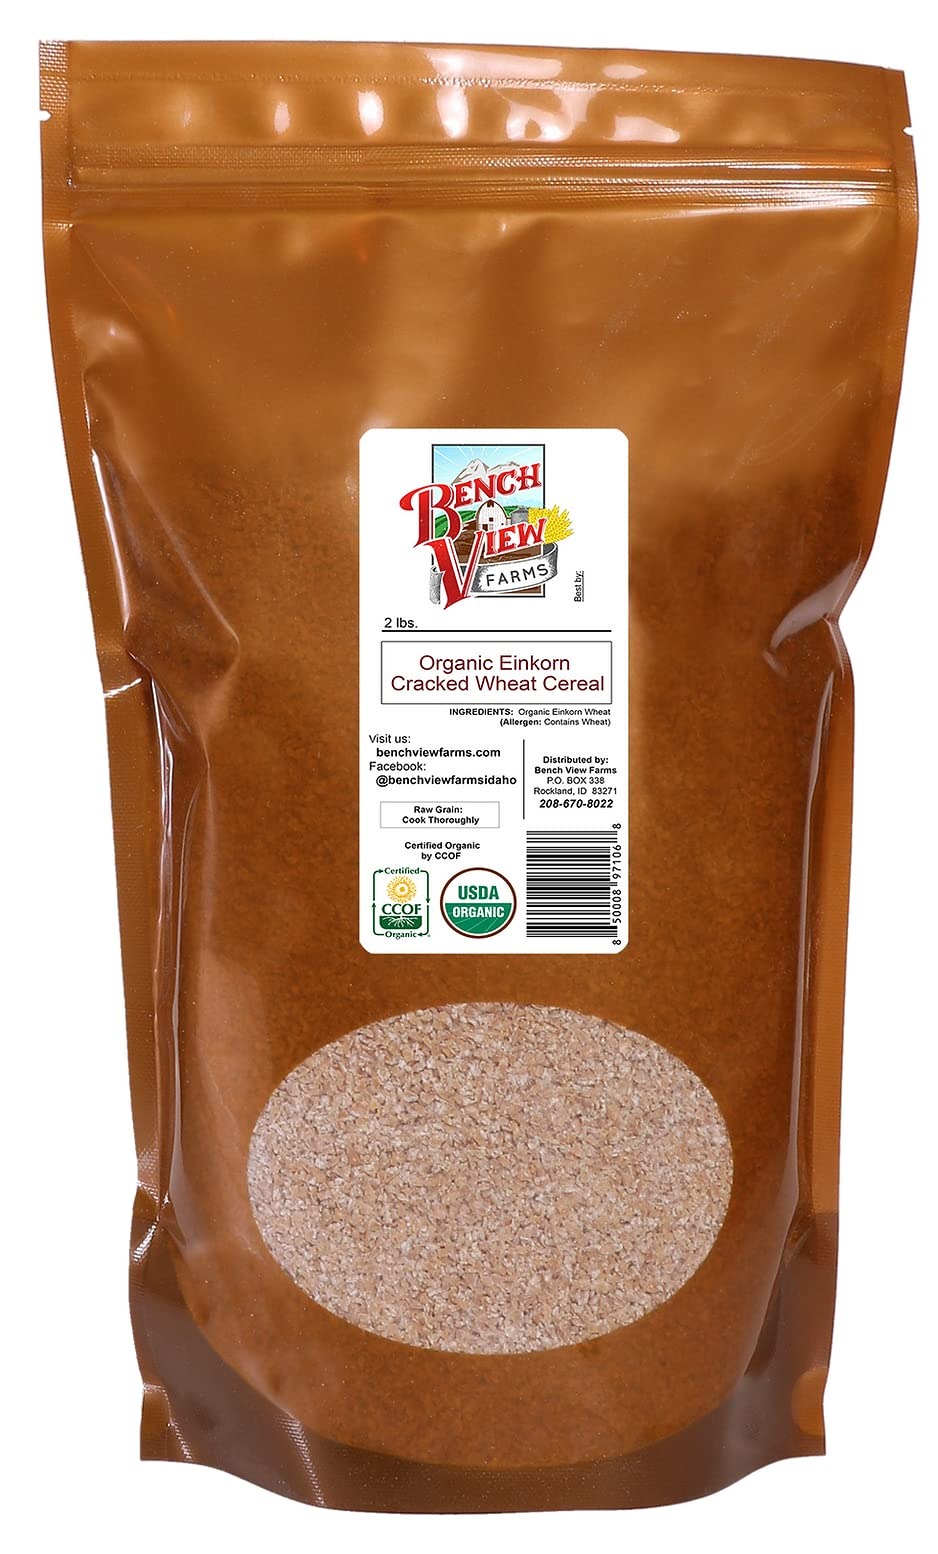
Item Name: Organic Einkorn Cracked Wheat Cereal - 2lbs
Bullet Point 1: Man's original wheat, grown in the U.S.A. by 5th generation farmers.
Bullet Point 2: Grown, ground, packaged and sent out from our farm - no middle man.
Bullet Point 3: Certified U.S.D.A. Organic by C.C.O.F.
Bullet Point 4: Non-G.M.O.
Bullet Point 5: 100% Whole Grain Einkorn Wheat.
Product Description: 2 pounds of freshly cracked Organic Einkorn wheat. This is great for your morning hot breakfast cereal.
Value: 32.0
Unit: Ounce

Price: 14.99